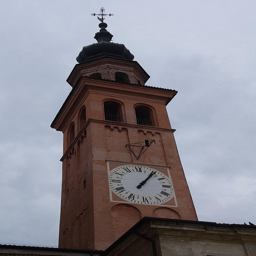
A clock tower made of adobe with a roman numeral face.
A large tall tower with a clock on the top.
a clock tower with a weather vane and a clock
Looking up at a stone clock tower with weather vane
A church steeple with a clock on it